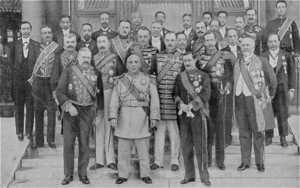
Le président Yuan-Chi-Kaï, entouré des membres du corps diplomatique à Pékin.
Yuán Shìkǎi ou Yuan She-k'ai né le 16 septembre 1859 et mort le 6 juin 1916, est un militaire et un officiel de la dynastie Qing et du début de la république de Chine. Il a servi à la fois la cour impériale des Qing et la République et s'est auto-proclamé empereur en 1915.